Austin Kearns

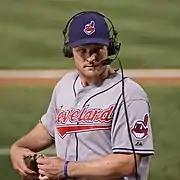
Kearns in an interview while with Cleveland

On January 5, 2010, Kearns signed a minor league contract with the Cleveland Indians with an invite to spring training. He was added to the major league roster on April 3. On July 5, 2010, Kearns was hit by a pitch three times by Texas Rangers pitchers. This tied the franchise and MLB record for most hits by pitches in a game. The last player hit three times was Manny Ramirez on the same day in 2008.